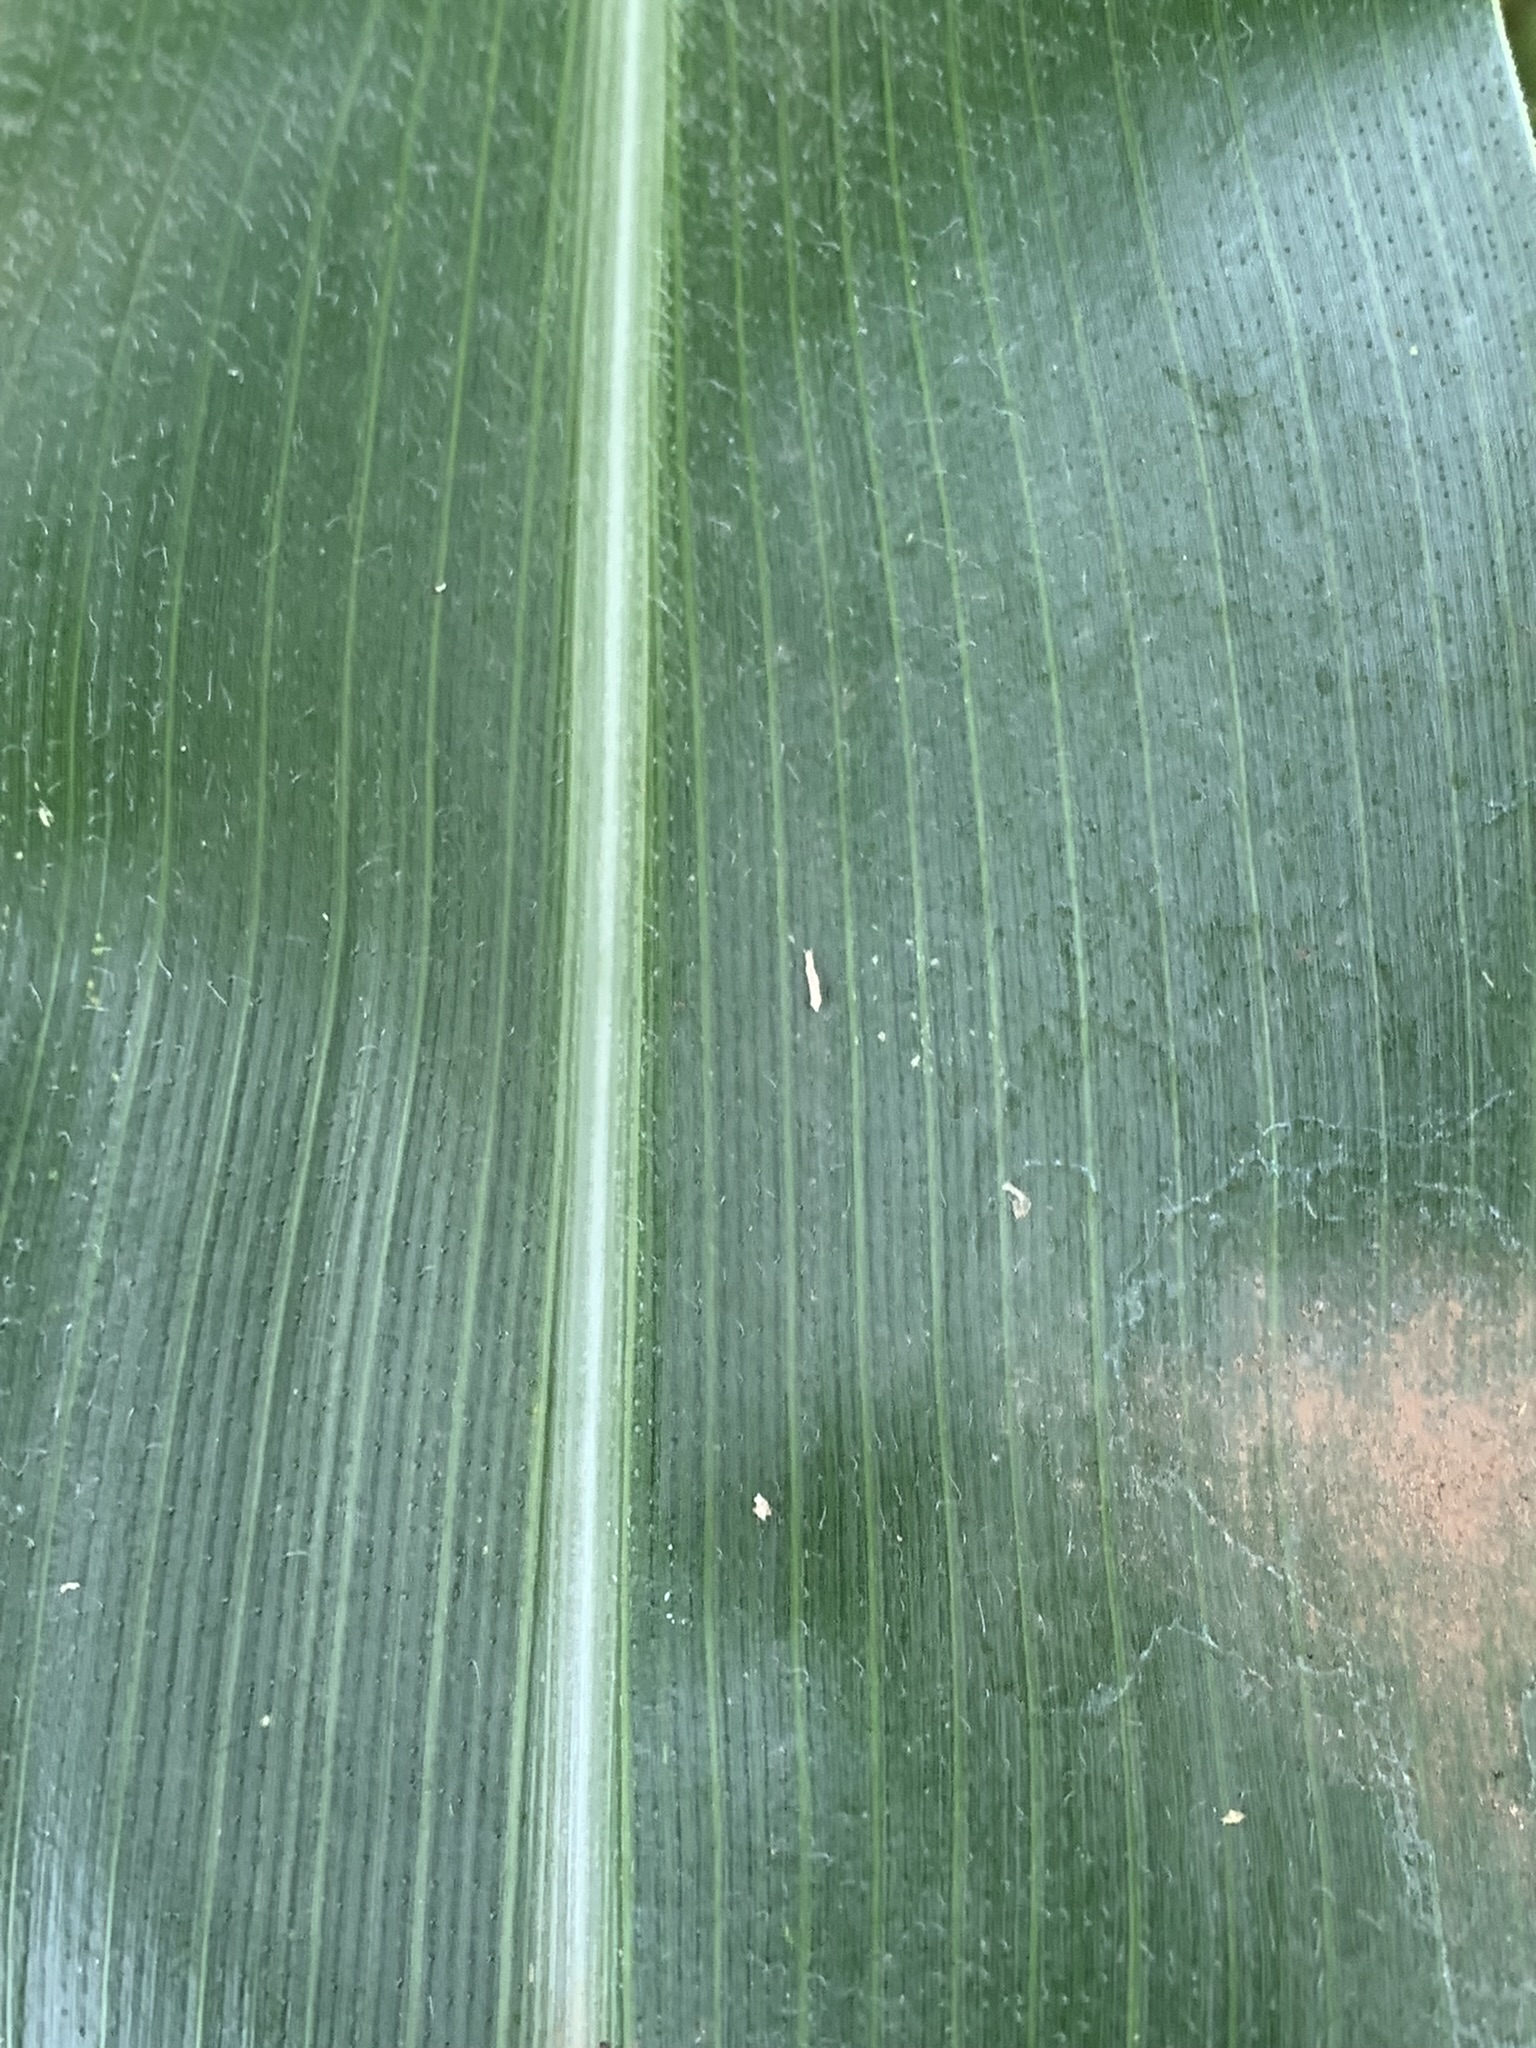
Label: Healthy